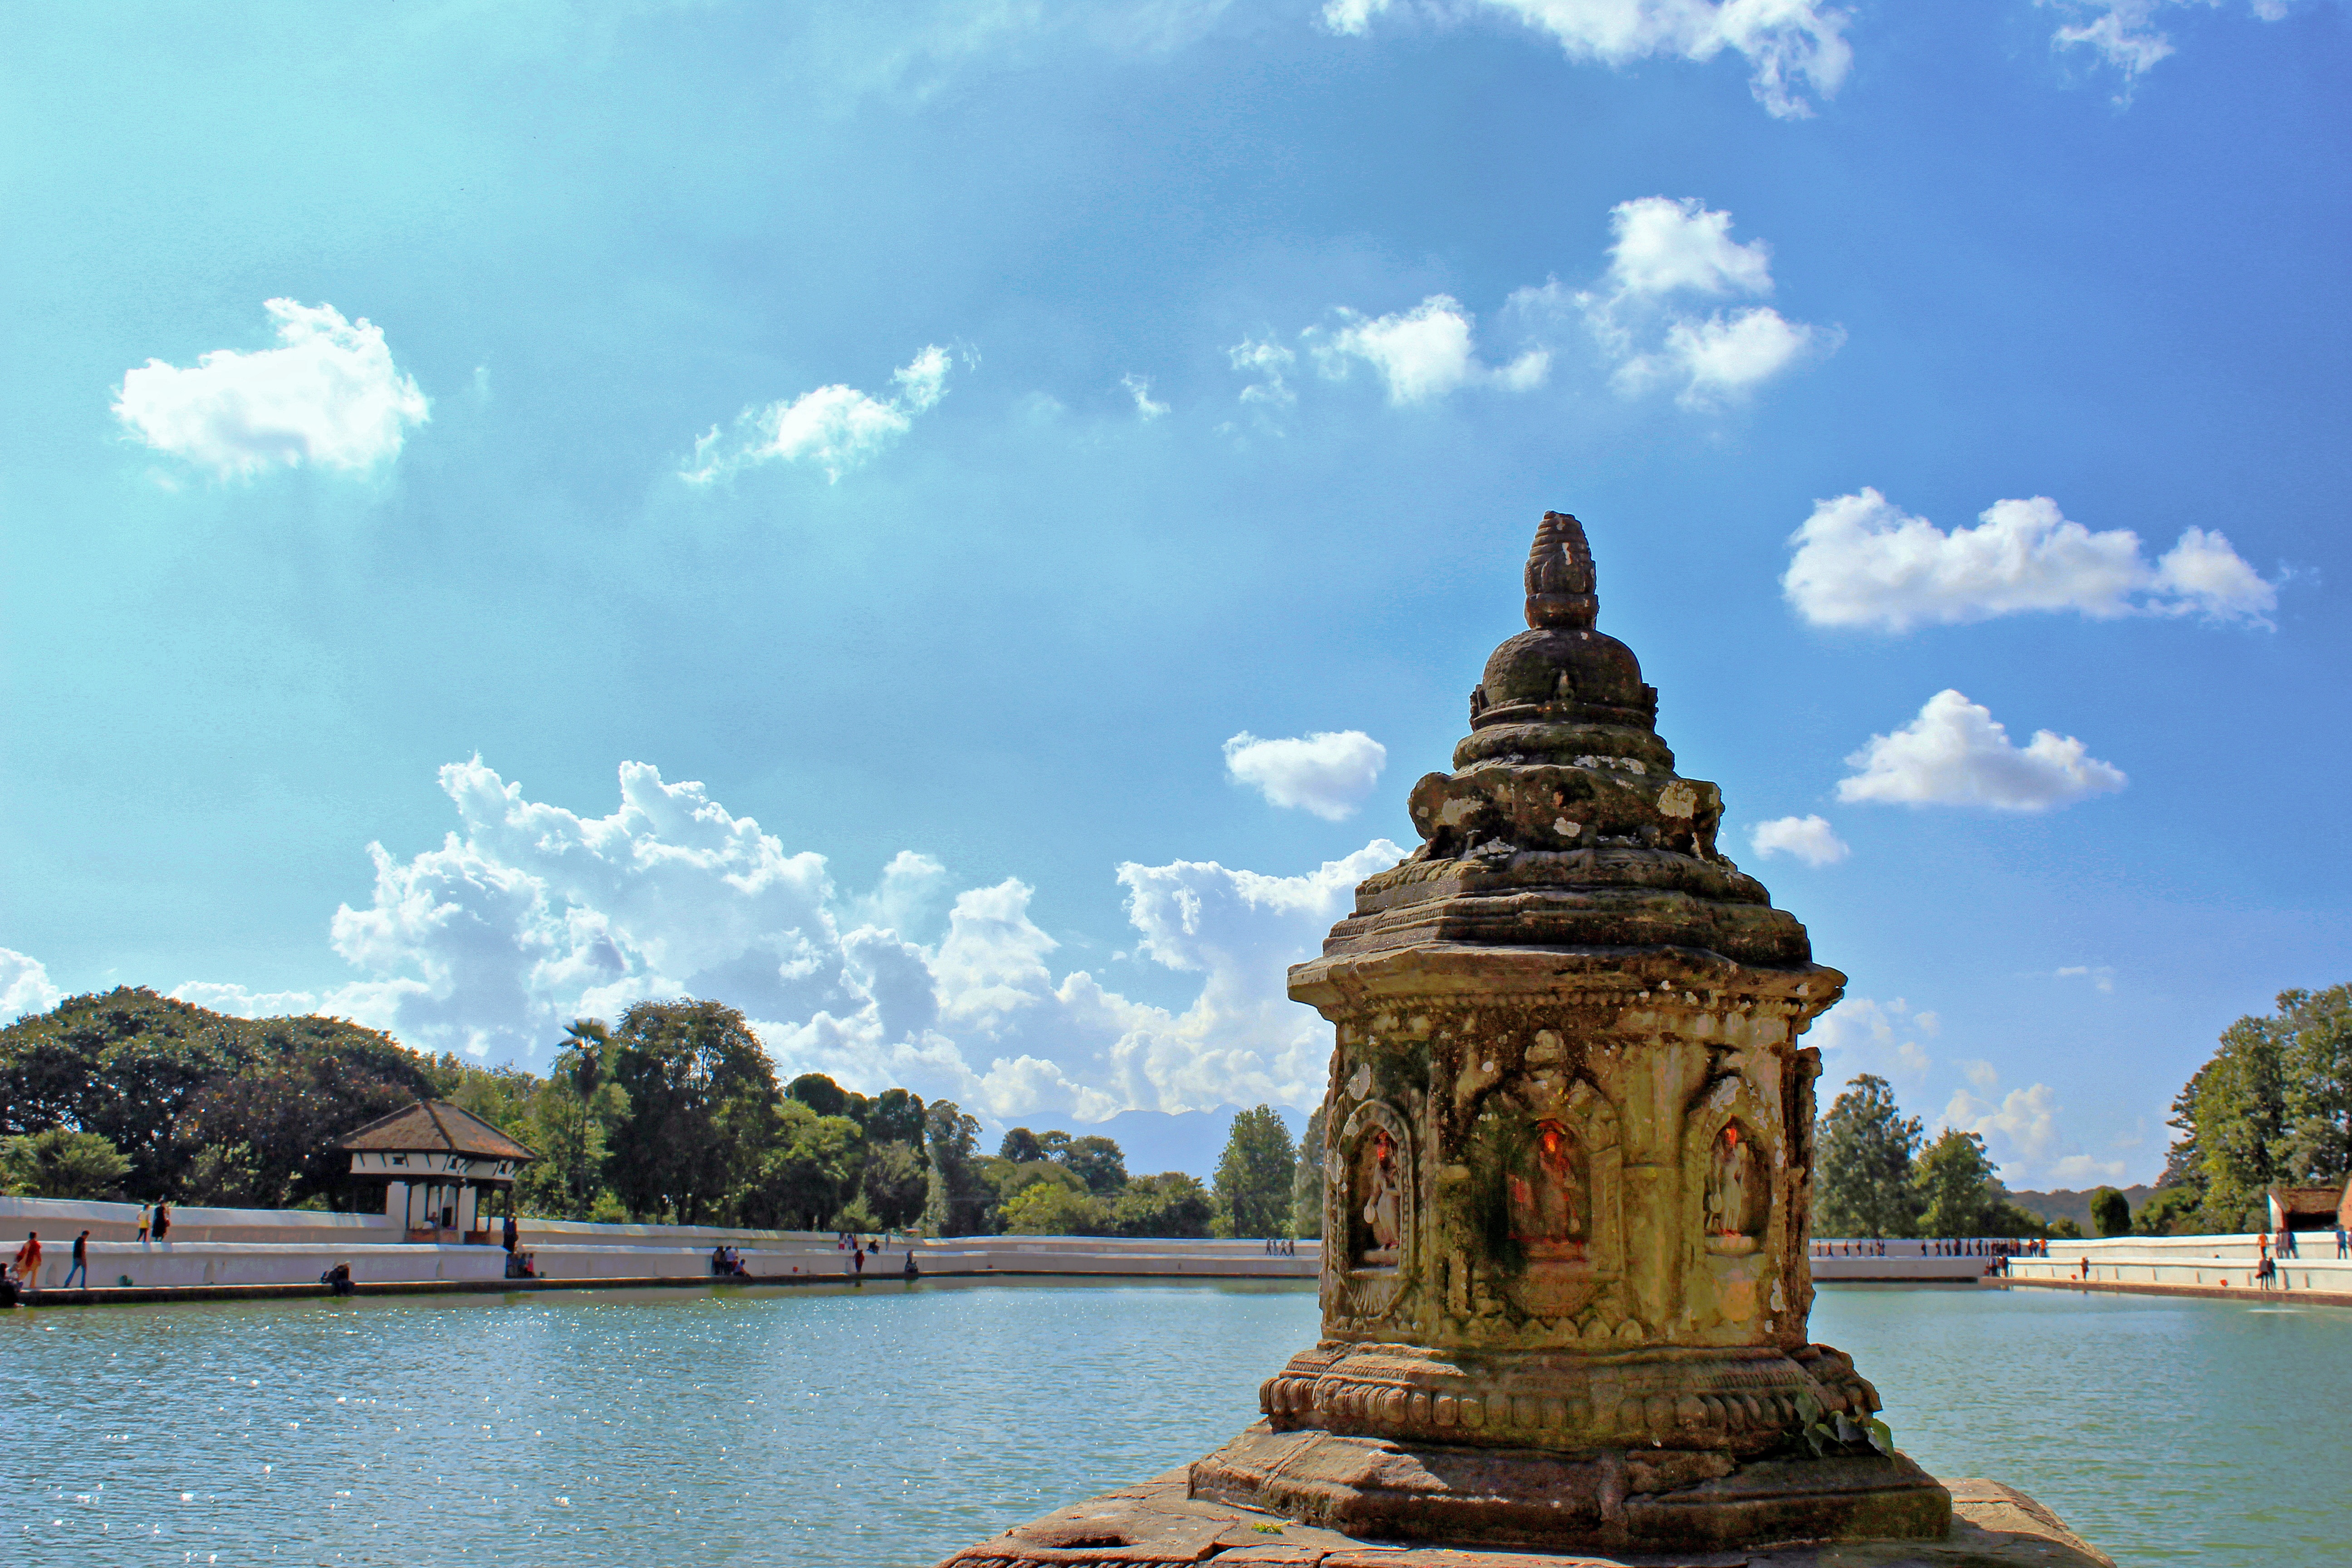
palace, monument, vacation, travel, statue, reflection, tower, buddhism, landmark, tourism, place of worship, nepal, art, temple, culture, wat, hinduism, bhaktapur